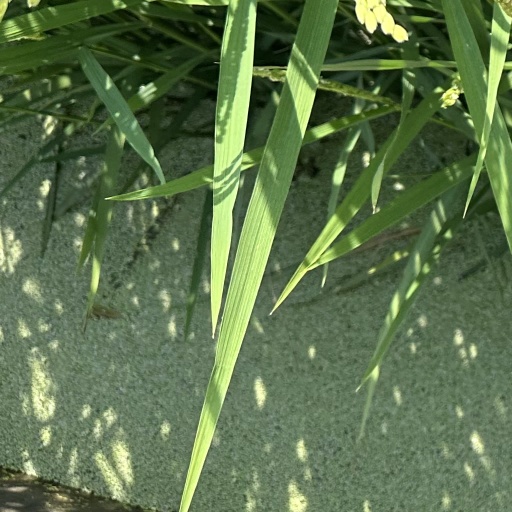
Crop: rice